Aliagha Shikhlinski

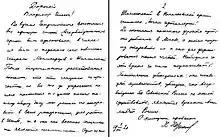
Letter about Samad bey Mehmandarov and Ali Agha Shiklinski that Nariman Narimanov sent to Vladimir Lenin (1920)

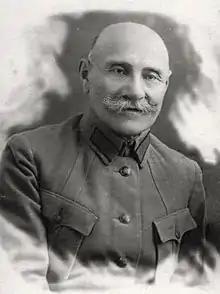
Ali Agha Shikhlinsky in Red Army commander uniform (17 February 1929)

In 1920–1921, he was seconded to Moscow, where he was an adviser to the artillery inspection department of Red Army and taught in Higher Artillery School. On 18 July 1921, Shikhlinski was transferred back to Baku, where he taught at a military school and became a deputy to the chairman of the military science society of Baku garrison. In 1926, Shikhlinsky published the Russian-Azerbaijani Concise Military Dictionary. He resigned from military service in 1929 and wrote his memoirs, which were published in 1944.